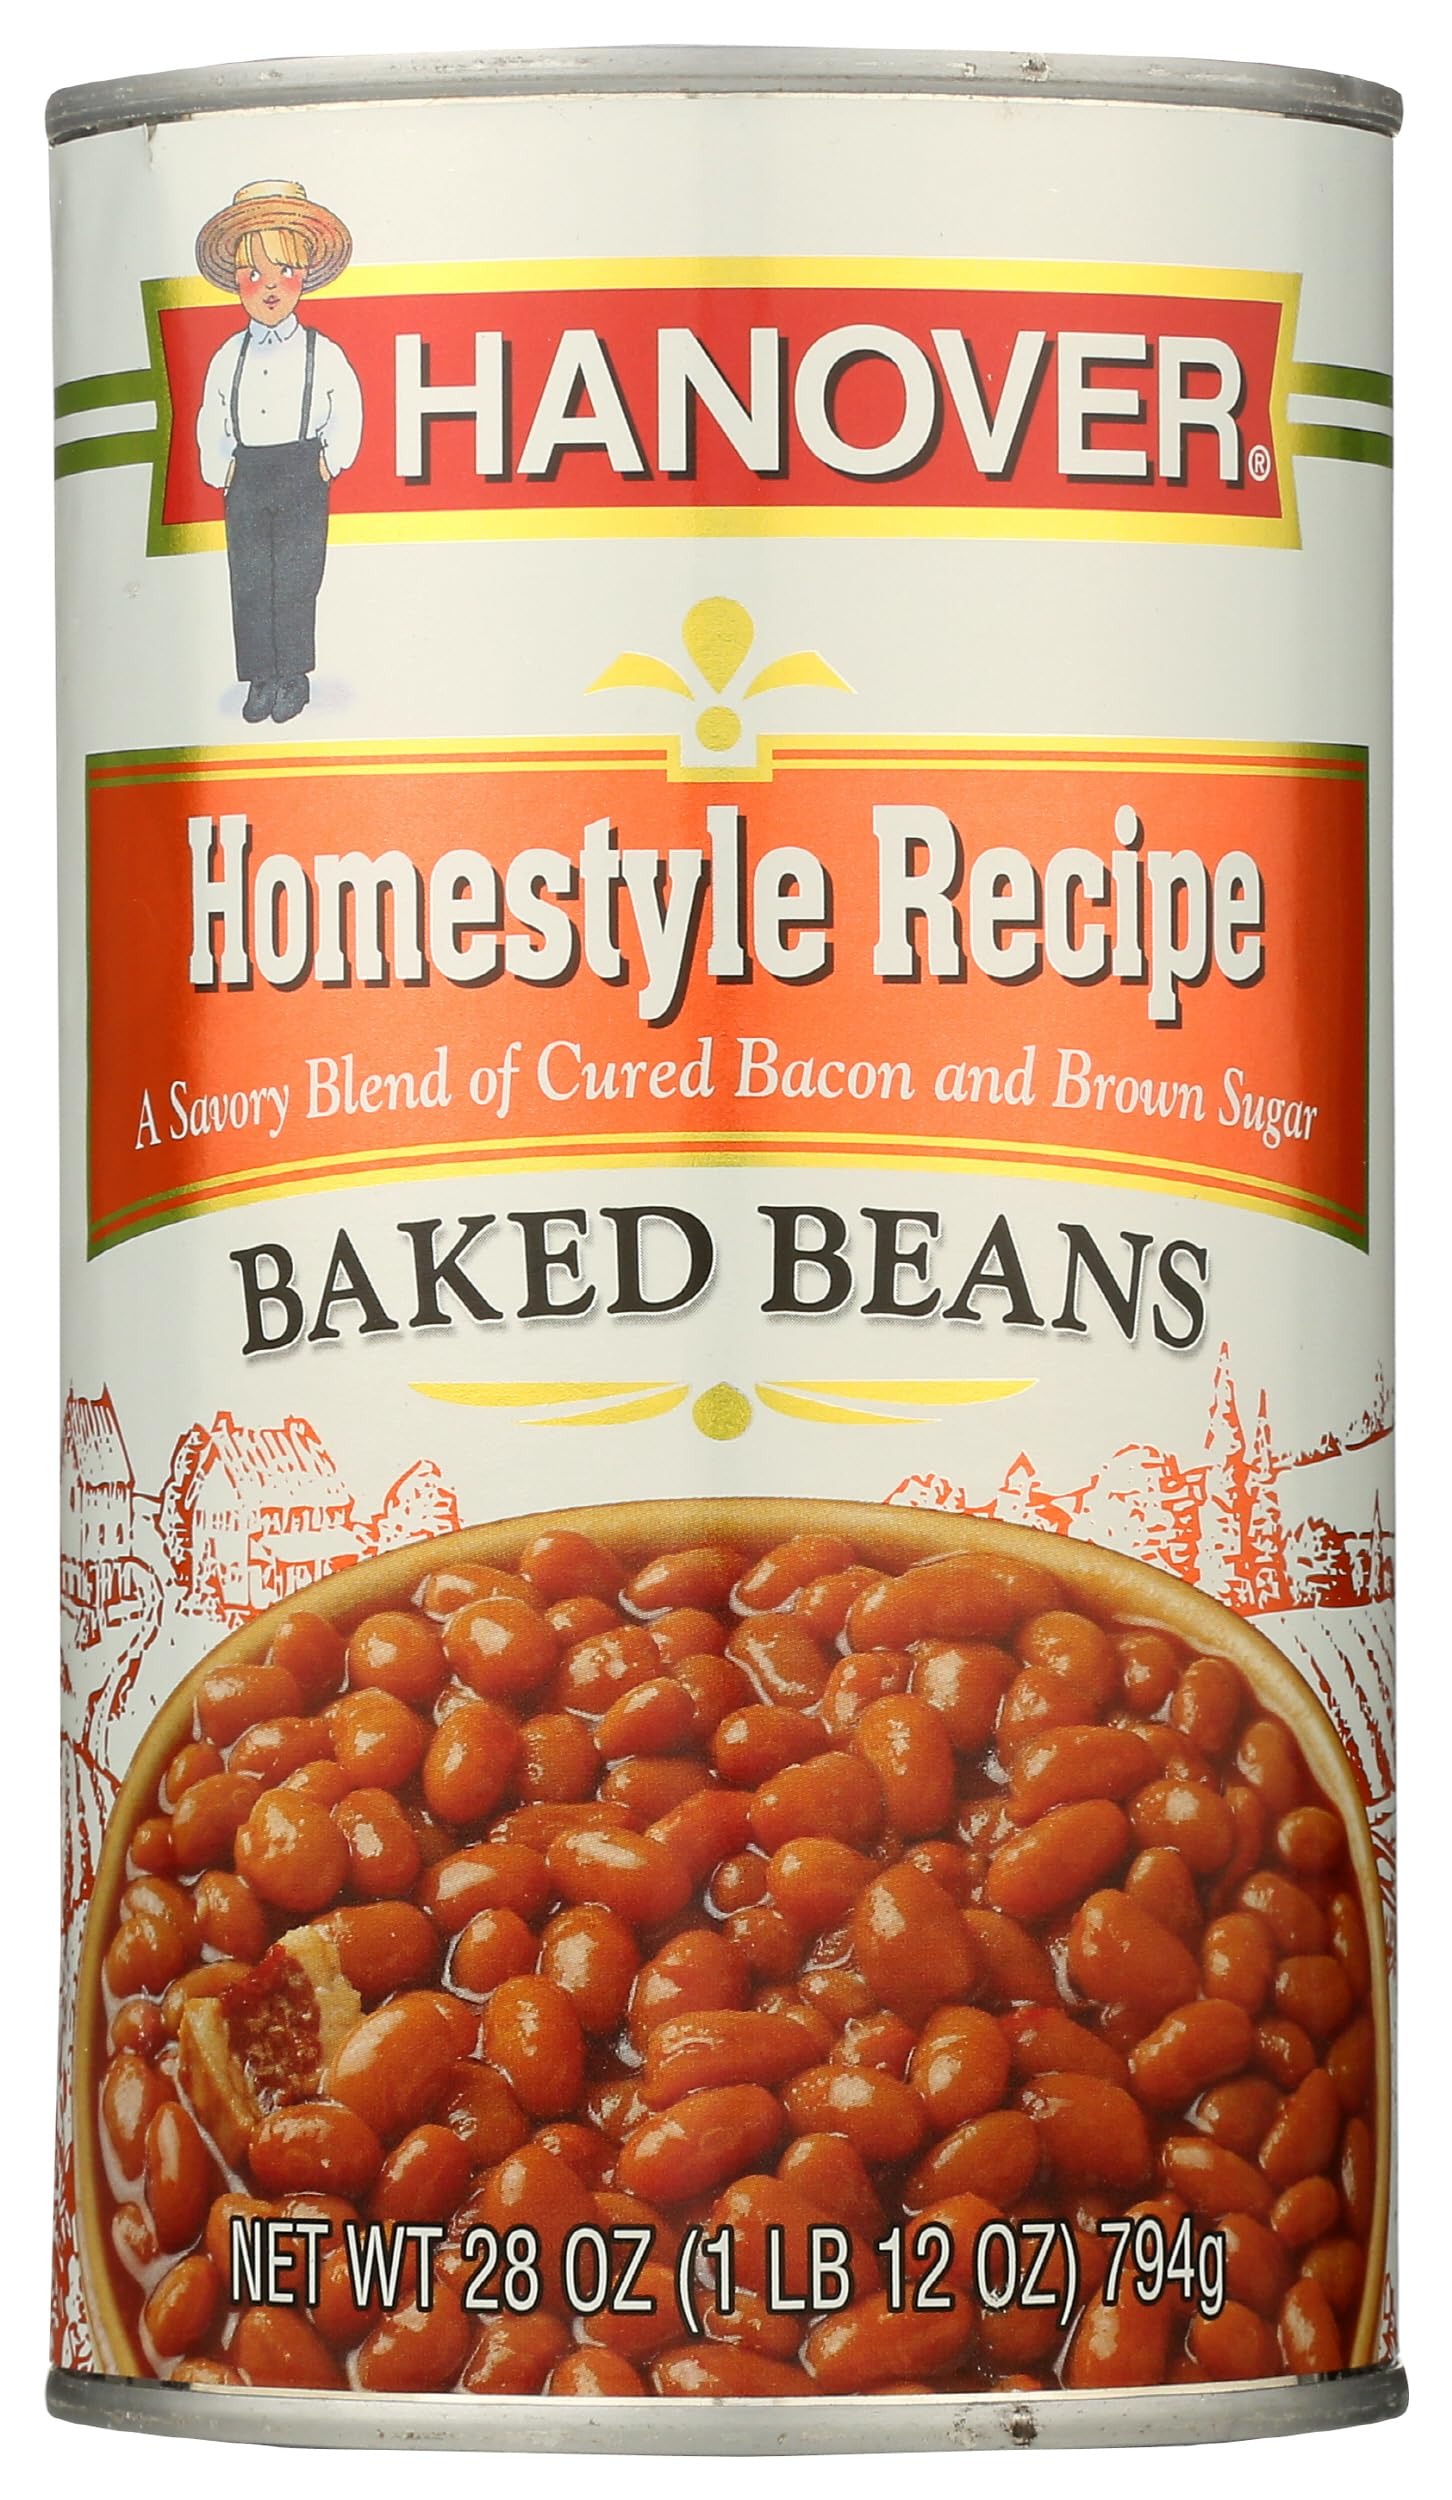
Item Name: Hanover Homestyle Recipe Baked Beans, 28 Ounces (Pack Of 12)
Bullet Point: Hanover Homestyle Recipe Baked Beans, 28 Ounces (Pack Of 12)
Value: 336.0
Unit: Ounce

Price: 6.44